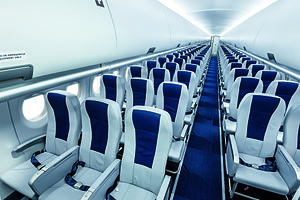
Narrow body / Eksempler på fly med Narrow body / Fem-sædet konfiguration
Sukhoj Superjet 100 med 2+3 sæder på hver side af midtergangen.
Et narrow body passagerfly, er et passagerfly med en bredde i passagerkabinen på mellem 3 til 4 meter og passagersæder opstillet på hver side af en enkelt midtergang. I hver passagerrække er oftest placeret 4-6 passagerer, nogle gange blot 2, fordelt på hver side af midtergangen. Et narrow body passagerfly med en rækkevidde, der ikke rækker til transatlantiske eller transkontinentale flyvninger, benævnes ofte som et regionalt passagerfly.